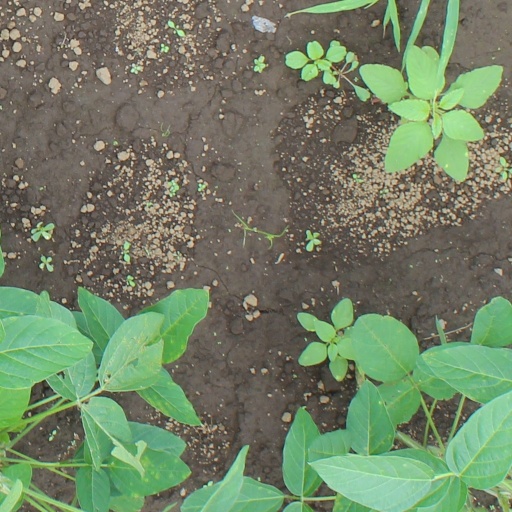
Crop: soybean